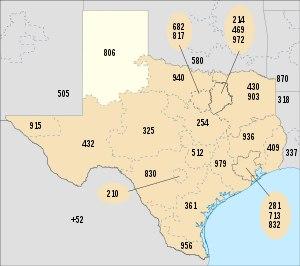
L'indicatif régional 806 est l'un des multiples indicatifs téléphoniques régionaux de l'État du Texas aux États-Unis.